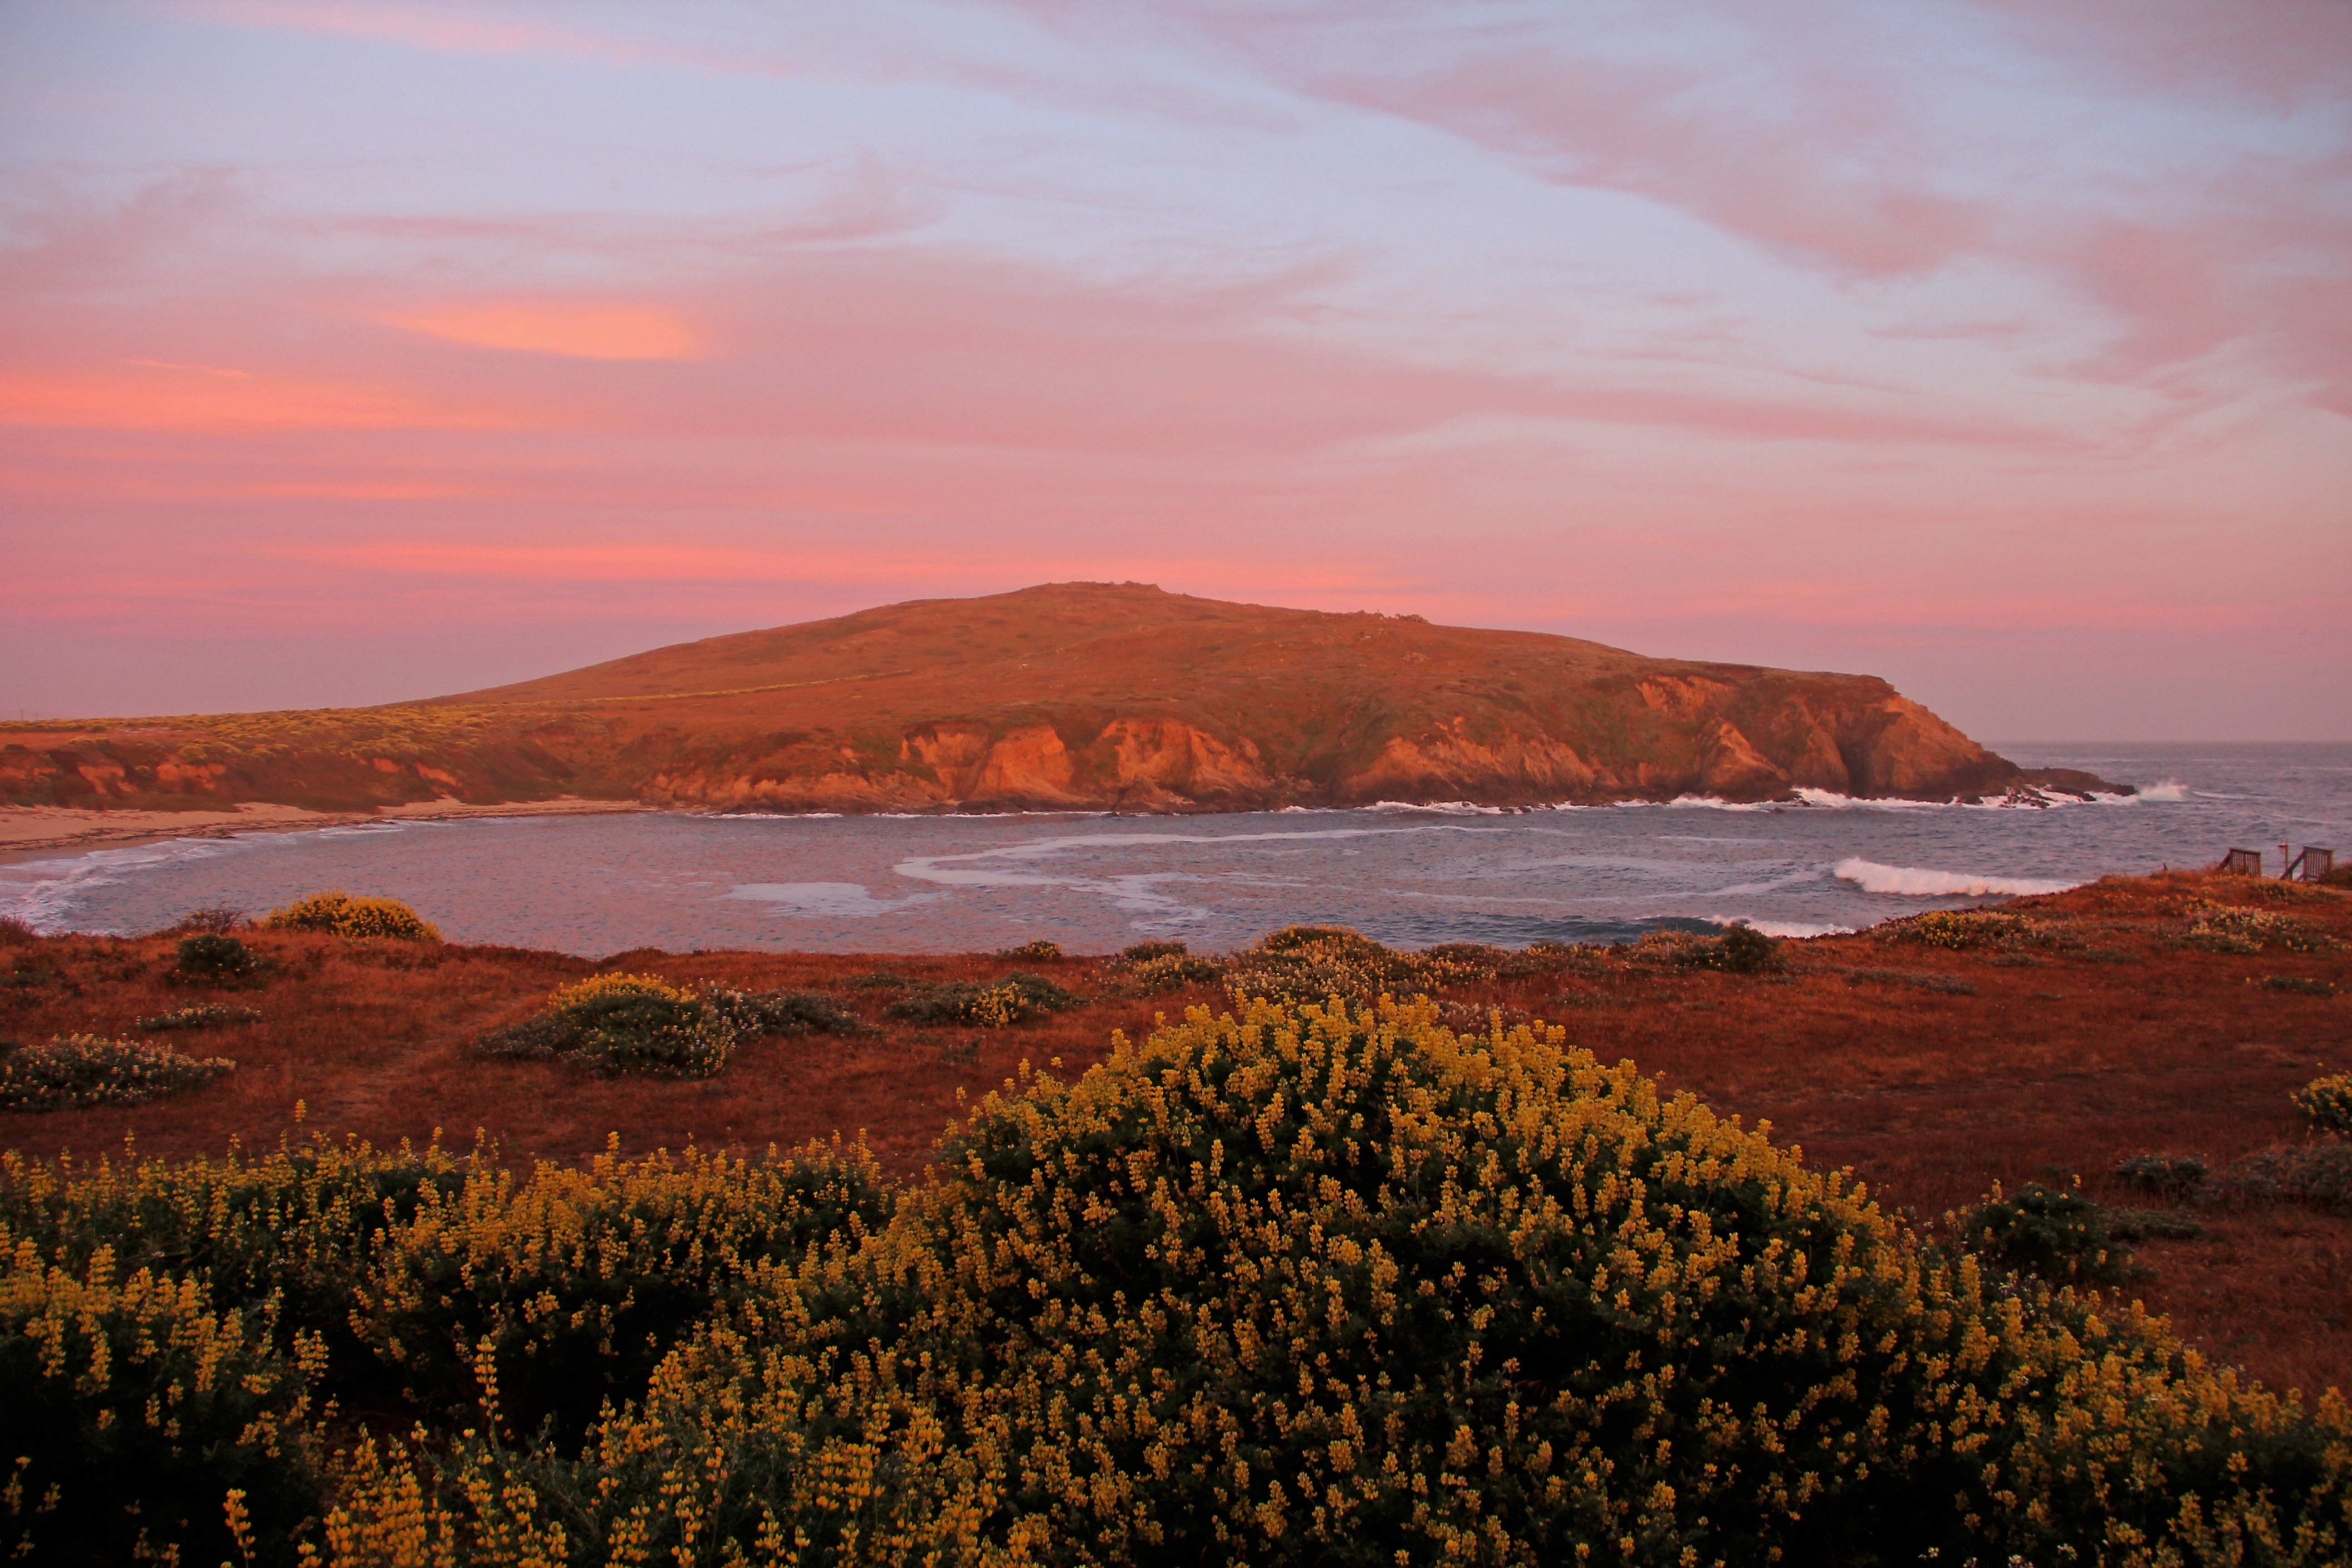
landscape, sea, coast, water, nature, rock, ocean, horizon, wilderness, mountain, cloud, sky, sunrise, sunset, morning, hill, shore, lake, dawn, dusk, evening, twilight, autumn, california, mountains, plateau, loch, afterglow, atmospheric phenomenon, bodega bay, horseshoe cove